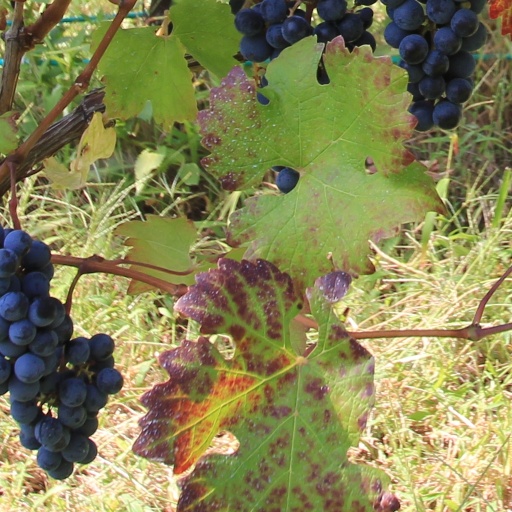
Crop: grape